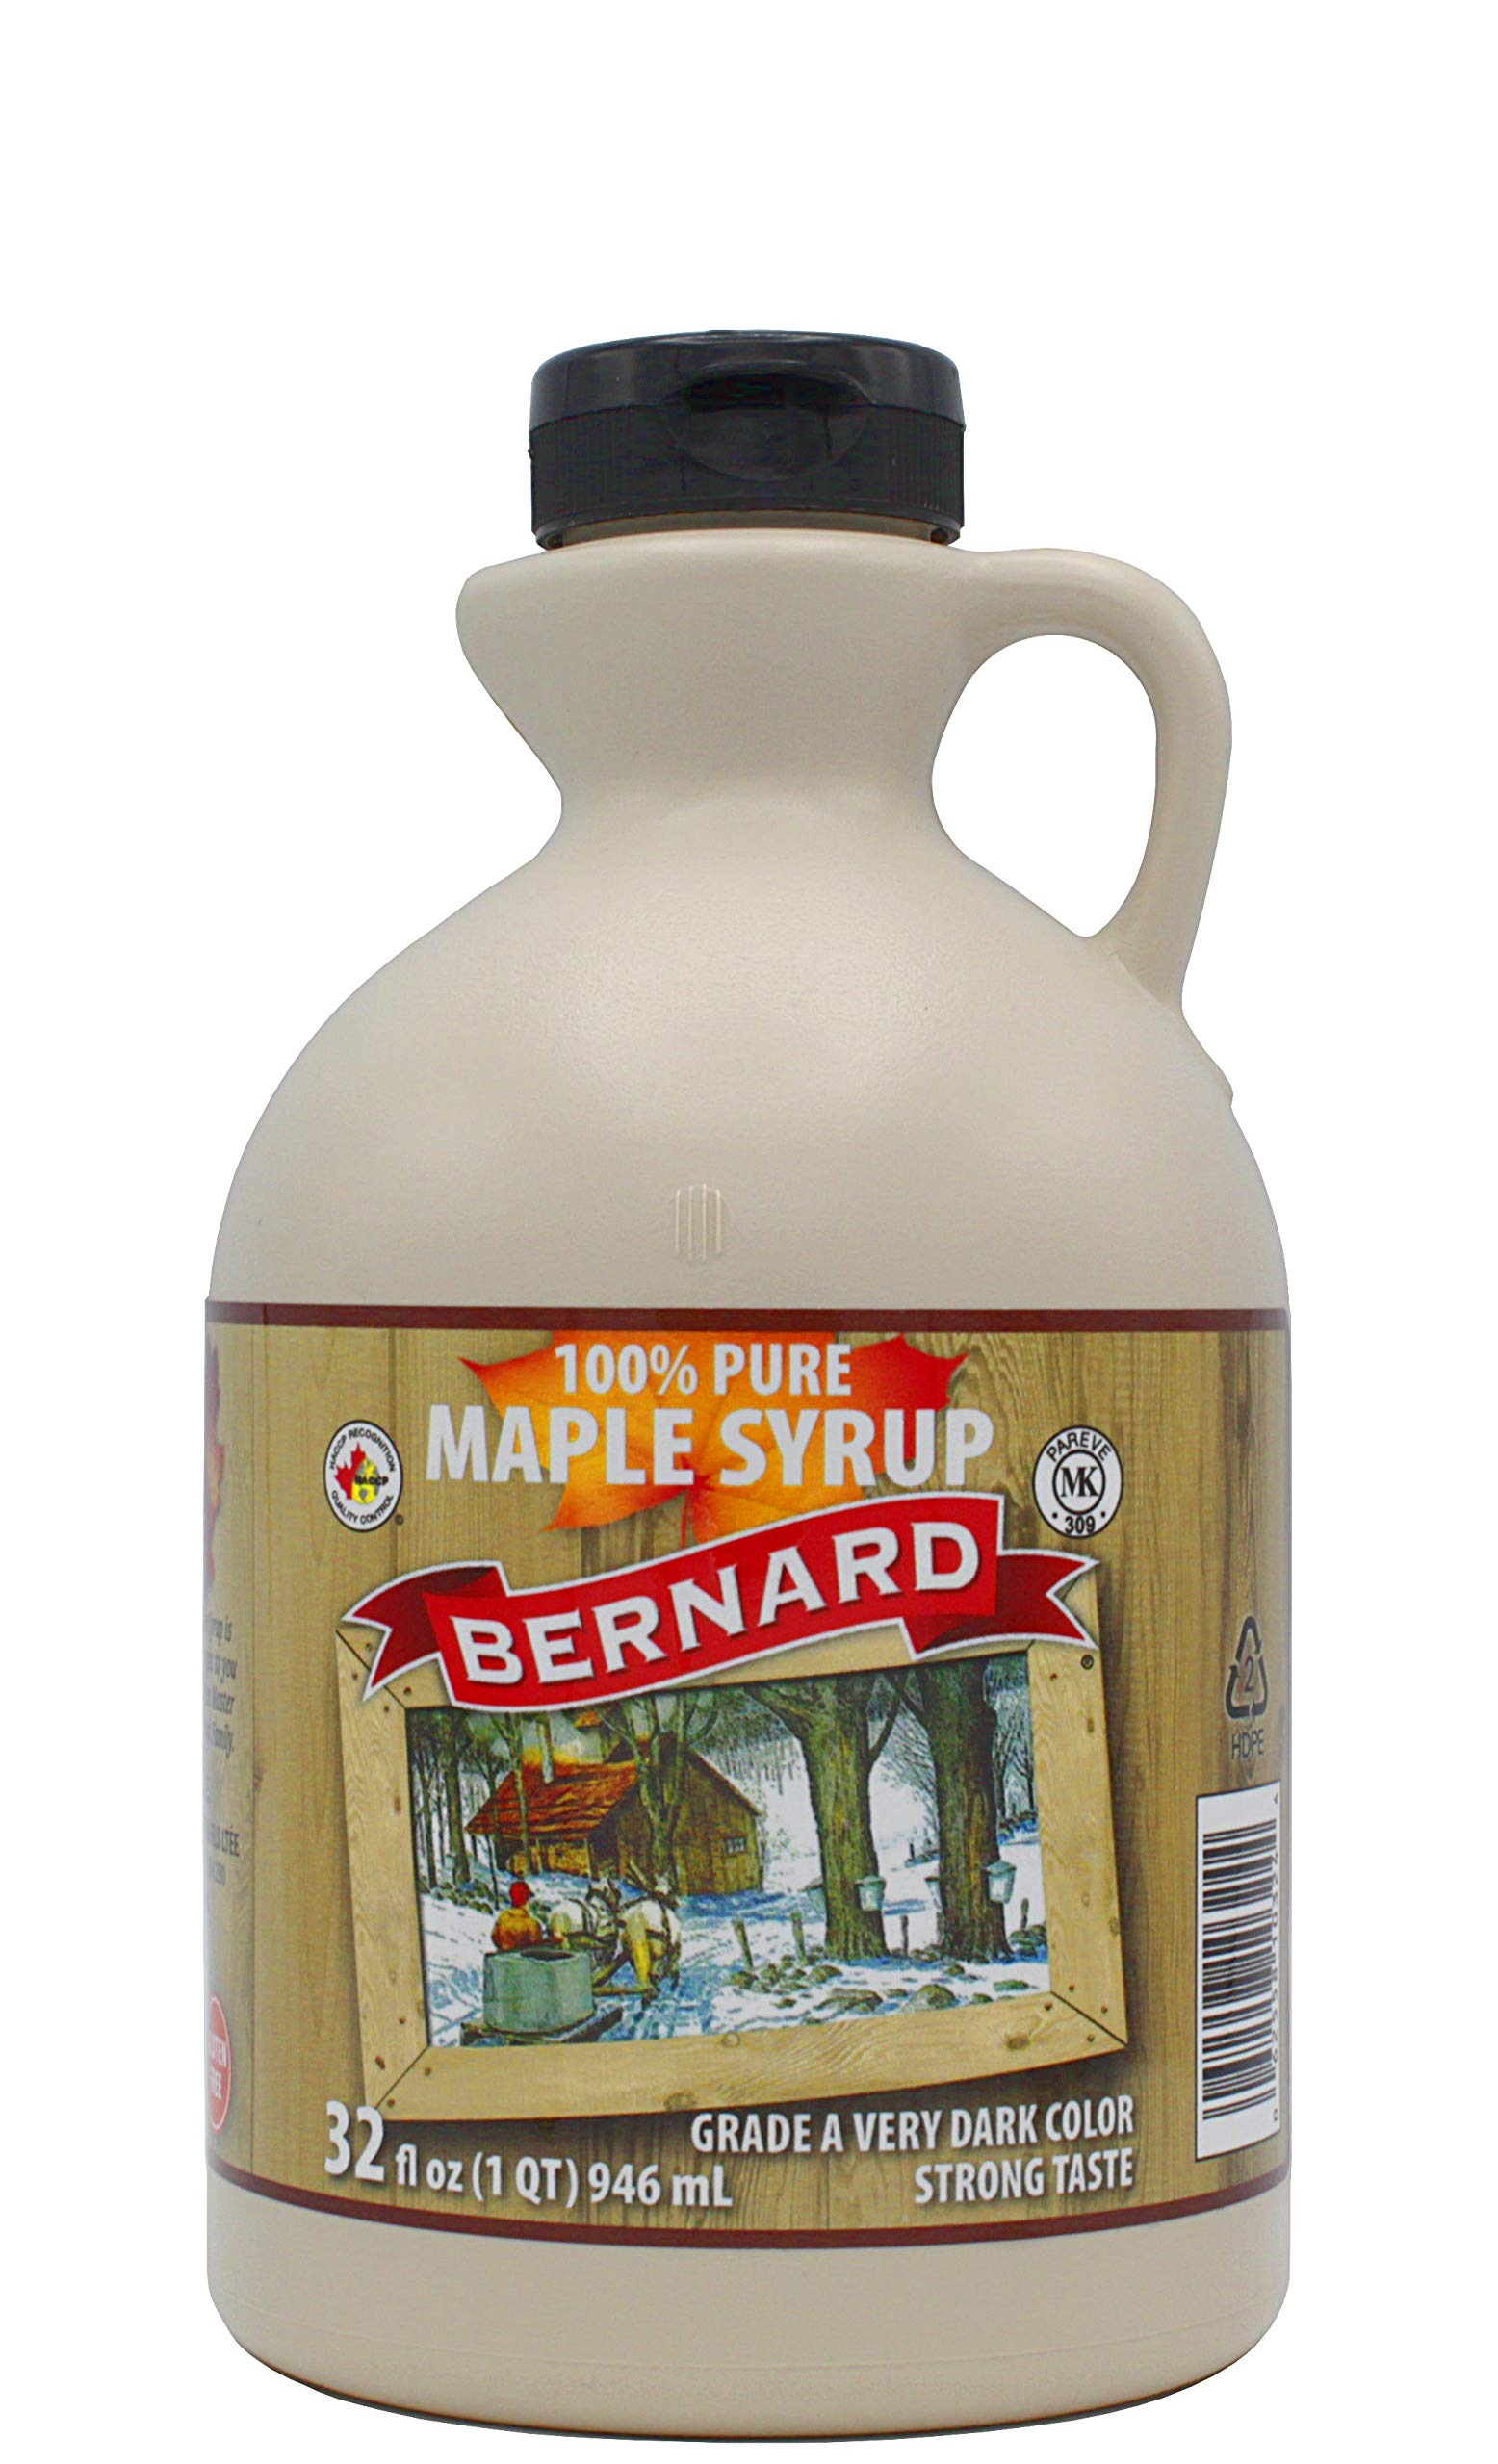
Item Name: BERNARD - Pure Maple Syrup, Grade A Very Dark, Strong Taste, 6x32oz
Bullet Point 1: Natural sweetener, pure maple syrup is as natural and unprocessed as it gets
Bullet Point 2: Non GMO, Gluten free, only the sap of wild growing maple trees is used to make pure maple syrup.
Bullet Point 3: Maple Syrup also comes with benefits, like lots of manganese, which is essential for maintaining your energy and antioxidant defenses, and zinc, which promotes your immune system.
Bullet Point 4: 32oz Plastic Jug non Flexible
Value: 6.0
Unit: Count

Price: 145.16